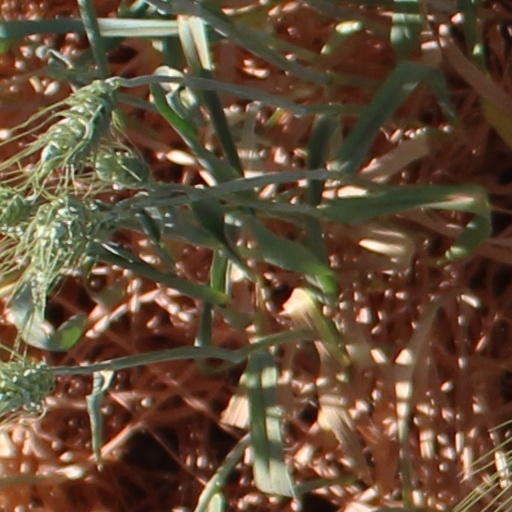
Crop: wheat